MacKenzie Gore

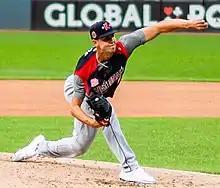
Gore pitching in the 2019 All-Star Futures Game

Gore was considered one of the top prospects for the 2017 Major League Baseball draft. He was drafted by the San Diego Padres with the third overall pick. He signed a rookie contract on June 23, 2017 and agreed to a signing bonus of $6.7 million. He spent 2017 with the Arizona League Padres where he pitched in seven games, posting a 0–1 record, a 1.27 ERA, and a 0.98 WHIP in seven starts. He spent 2018 with the Fort Wayne TinCaps, going 2–5 with a 4.45 ERA over 16 starts.